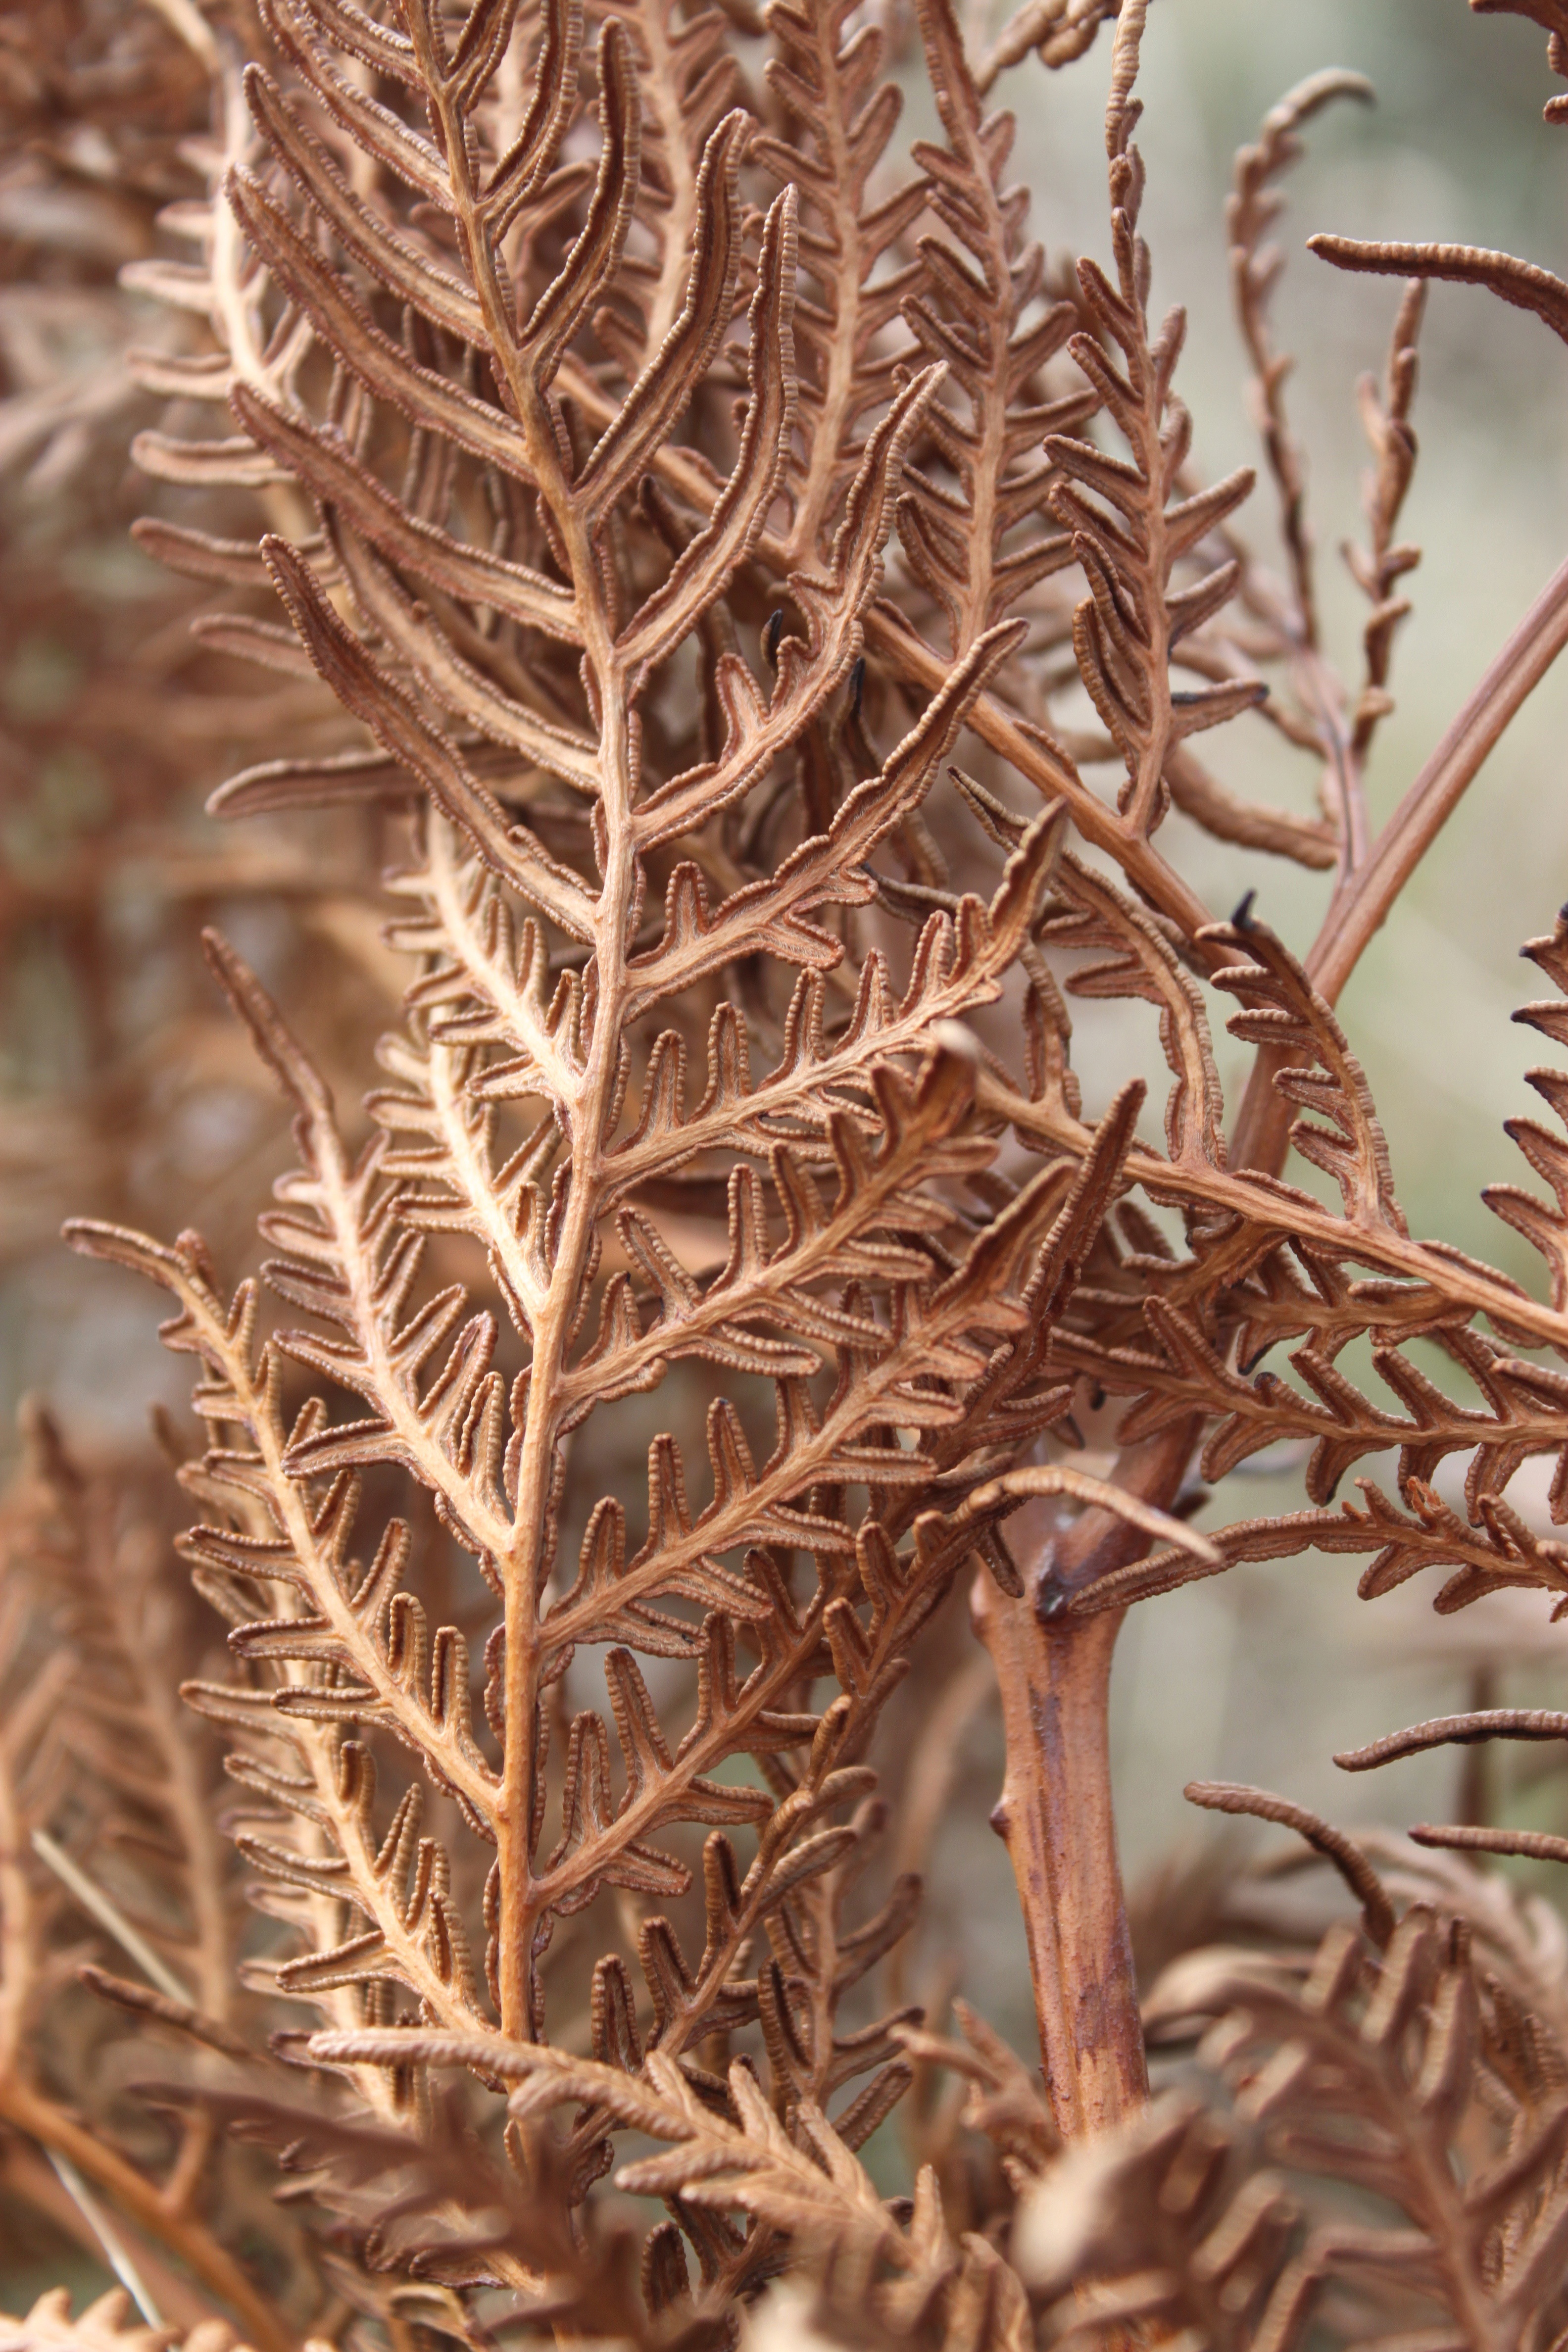
tree, nature, branch, winter, plant, wood, texture, leaf, fall, flower, dry, foliage, pattern, autumn, brown, botany, dried, flora, season, fern, twig, flowering plant, grass family, woody plant, land plant